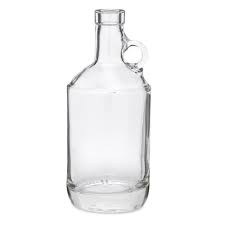
Waste category: glass